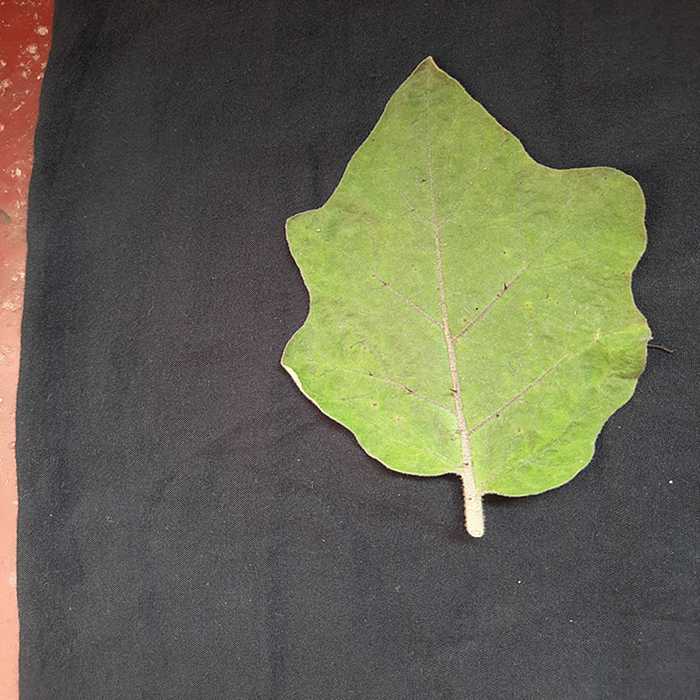
Plant: Eggplant
Label: Eggplant fresh leaf